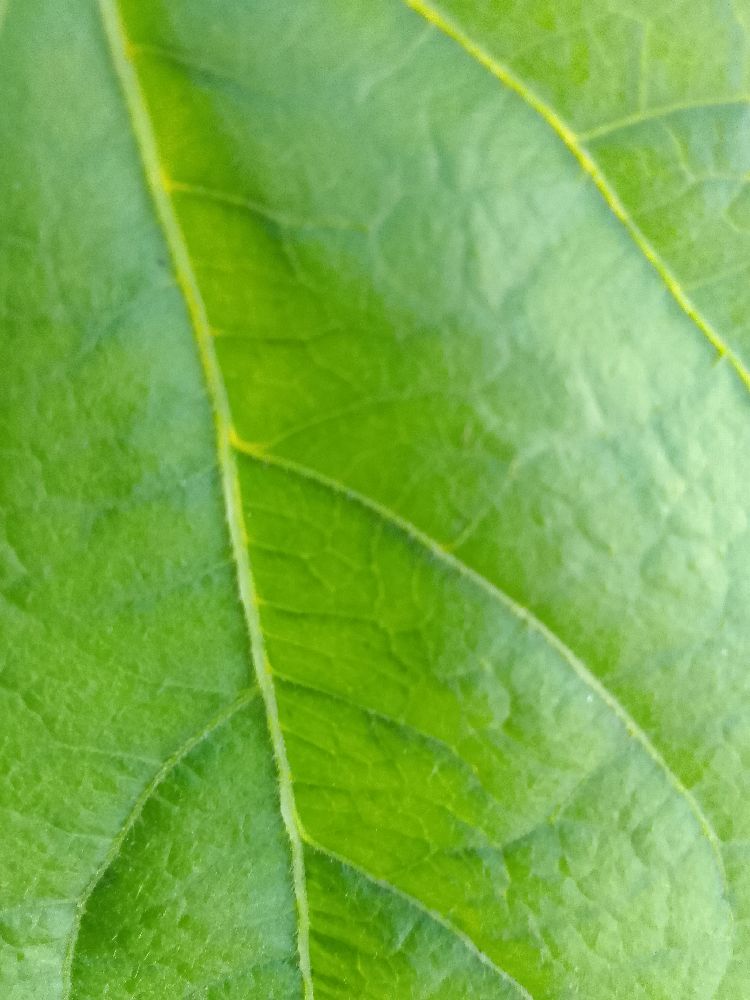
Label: healthy